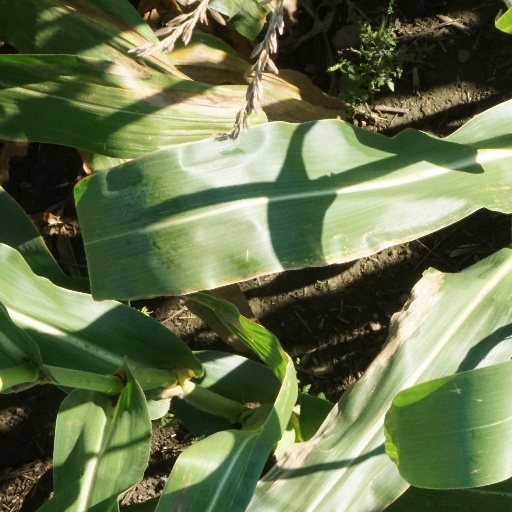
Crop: maize; corn